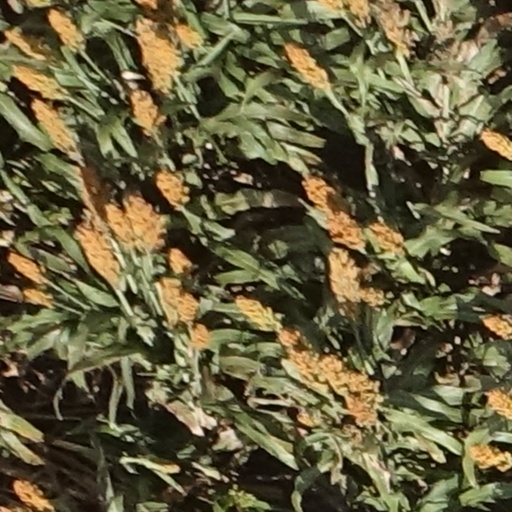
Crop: sorghum